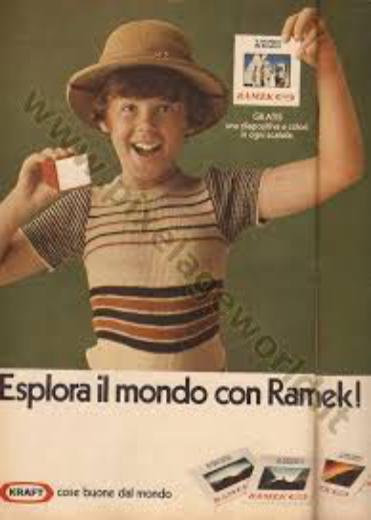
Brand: Kraft Ramek
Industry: Food